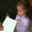
Label: girl